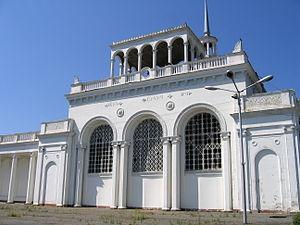
Soukhoumi, ou Sokhoumi est la capitale de l'Abkhazie.